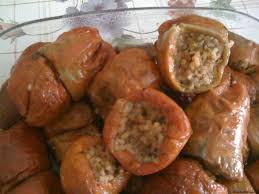
Yemek: biber_dolmasi